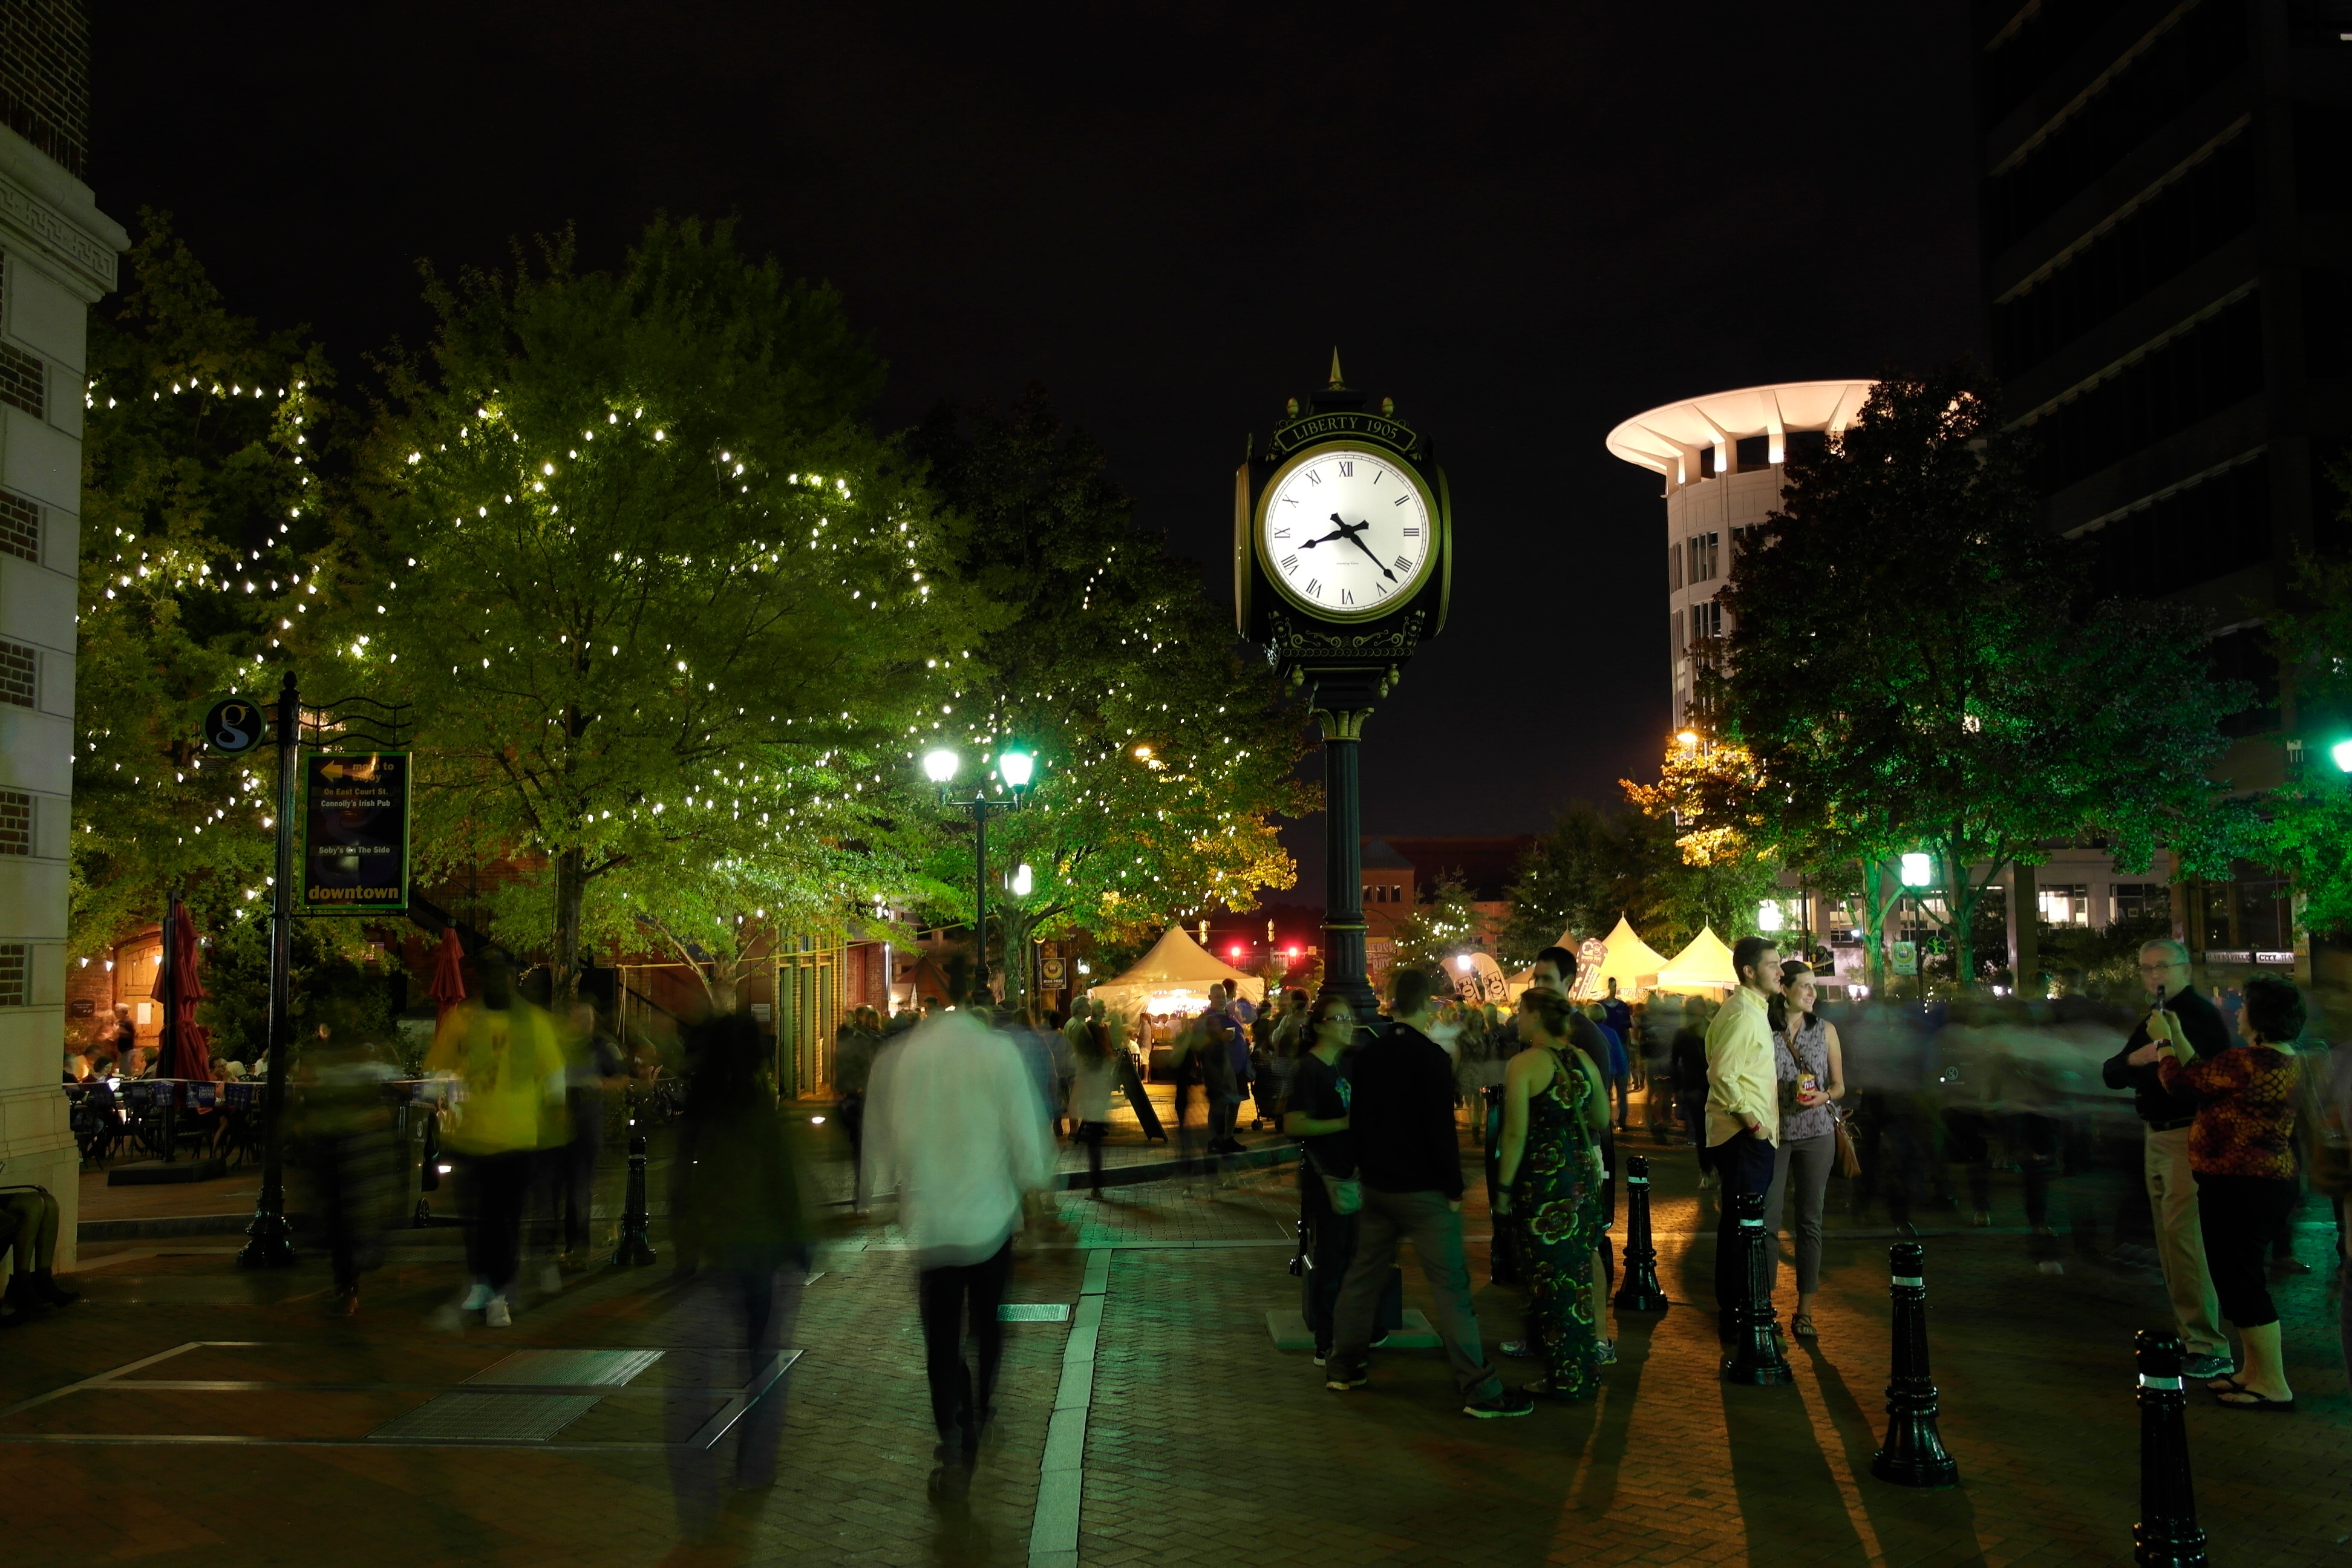
street, night, city, crowd, evening, lighting, urban area